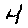
Label: 4